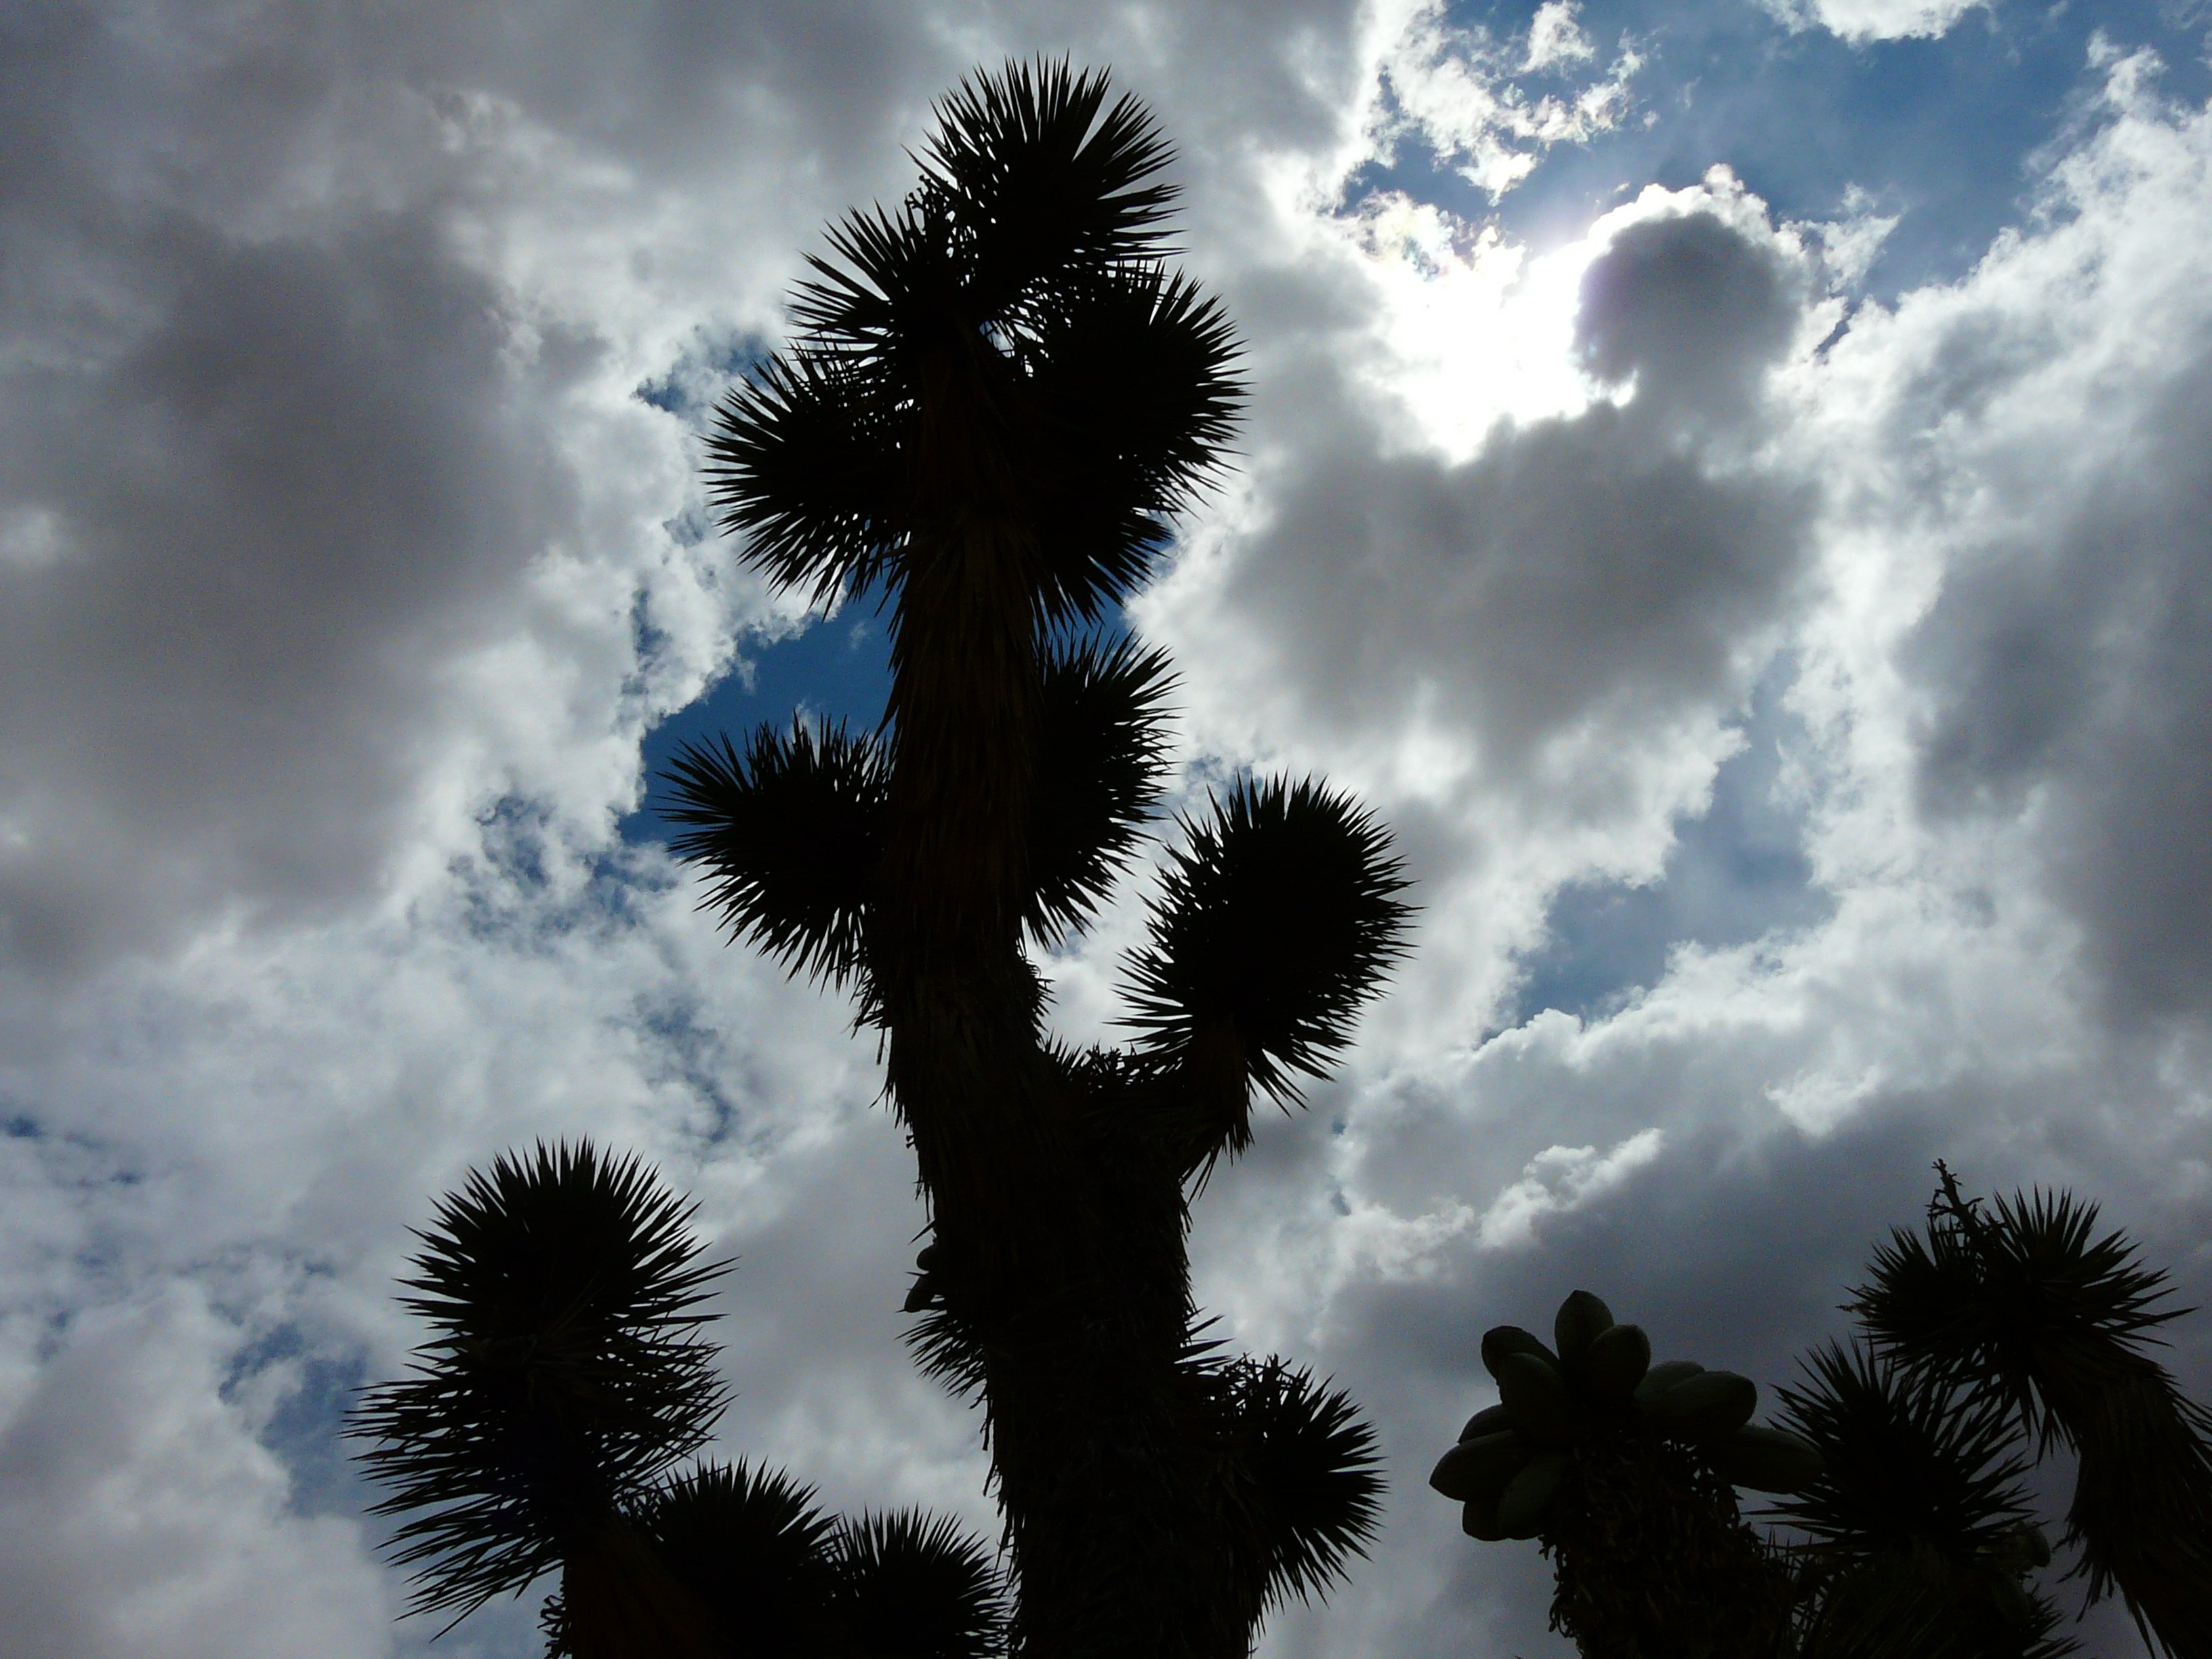
tree, branch, silhouette, prickly, cloud, plant, sky, sun, sunlight, desert, wind, thorn, national park, flora, mojave desert, clouds, joshua tree, yucca, back light, joshua tree national park, flowering plant, spiny, agavengew chs, woody plant, land plant, arecales, palm family, josuabaum, desert tree